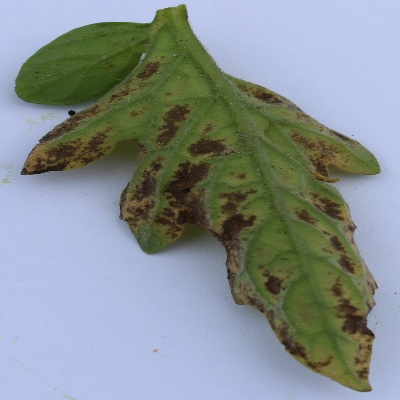
Crop: Tomato
Condition: septoria leaf spot